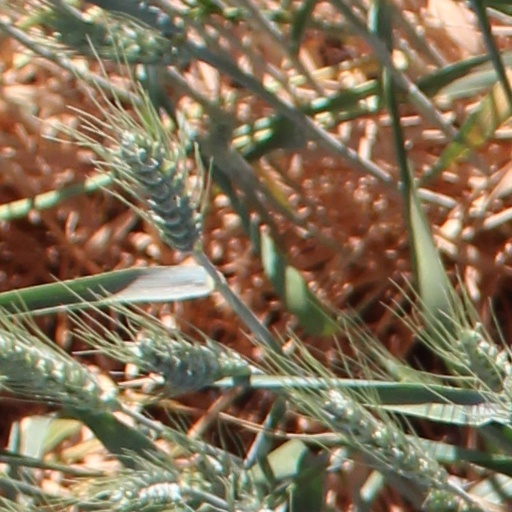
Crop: wheat